Pawnee Agency and Boarding School Historic District

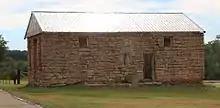
Former storage converted to Laundry. Photo taken October 13, 2014.

Built in 1927, the Employee Quarters and Guest Building contained two classrooms and an office for the school's principal. After all classes later moved into the 1932 School Building, this structure was remodeled to serve as employees' apartments. After the school closed, the building was converted to a fitness center for the Pawnee tribe. This is also a rectangular, quarry-faced, Ashlar stone building that has a hipped roof. A gable placed centrally over the front door (east side) breaks up the horizontal roofline. The original door was much larger than the present modern door, and the original door opening has been filled in to suit the change. The building has been assessed as "one of the most (structurally) sound on the campus."